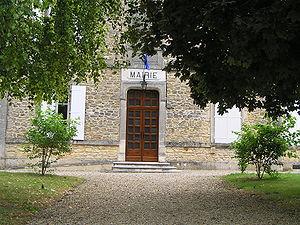
mairie de Mainxe
Mainxe est une ancienne commune du Sud-Ouest de la France, située dans le département de la Charente. Depuis le 1ᵉʳ janvier 2019, elle est une commune déléguée de Mainxe-Gondeville.